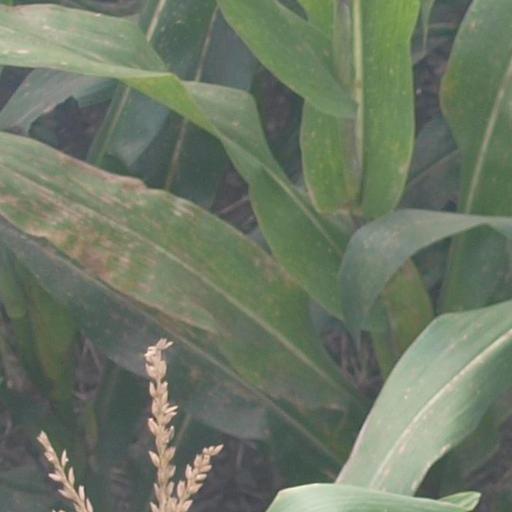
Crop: maize; corn